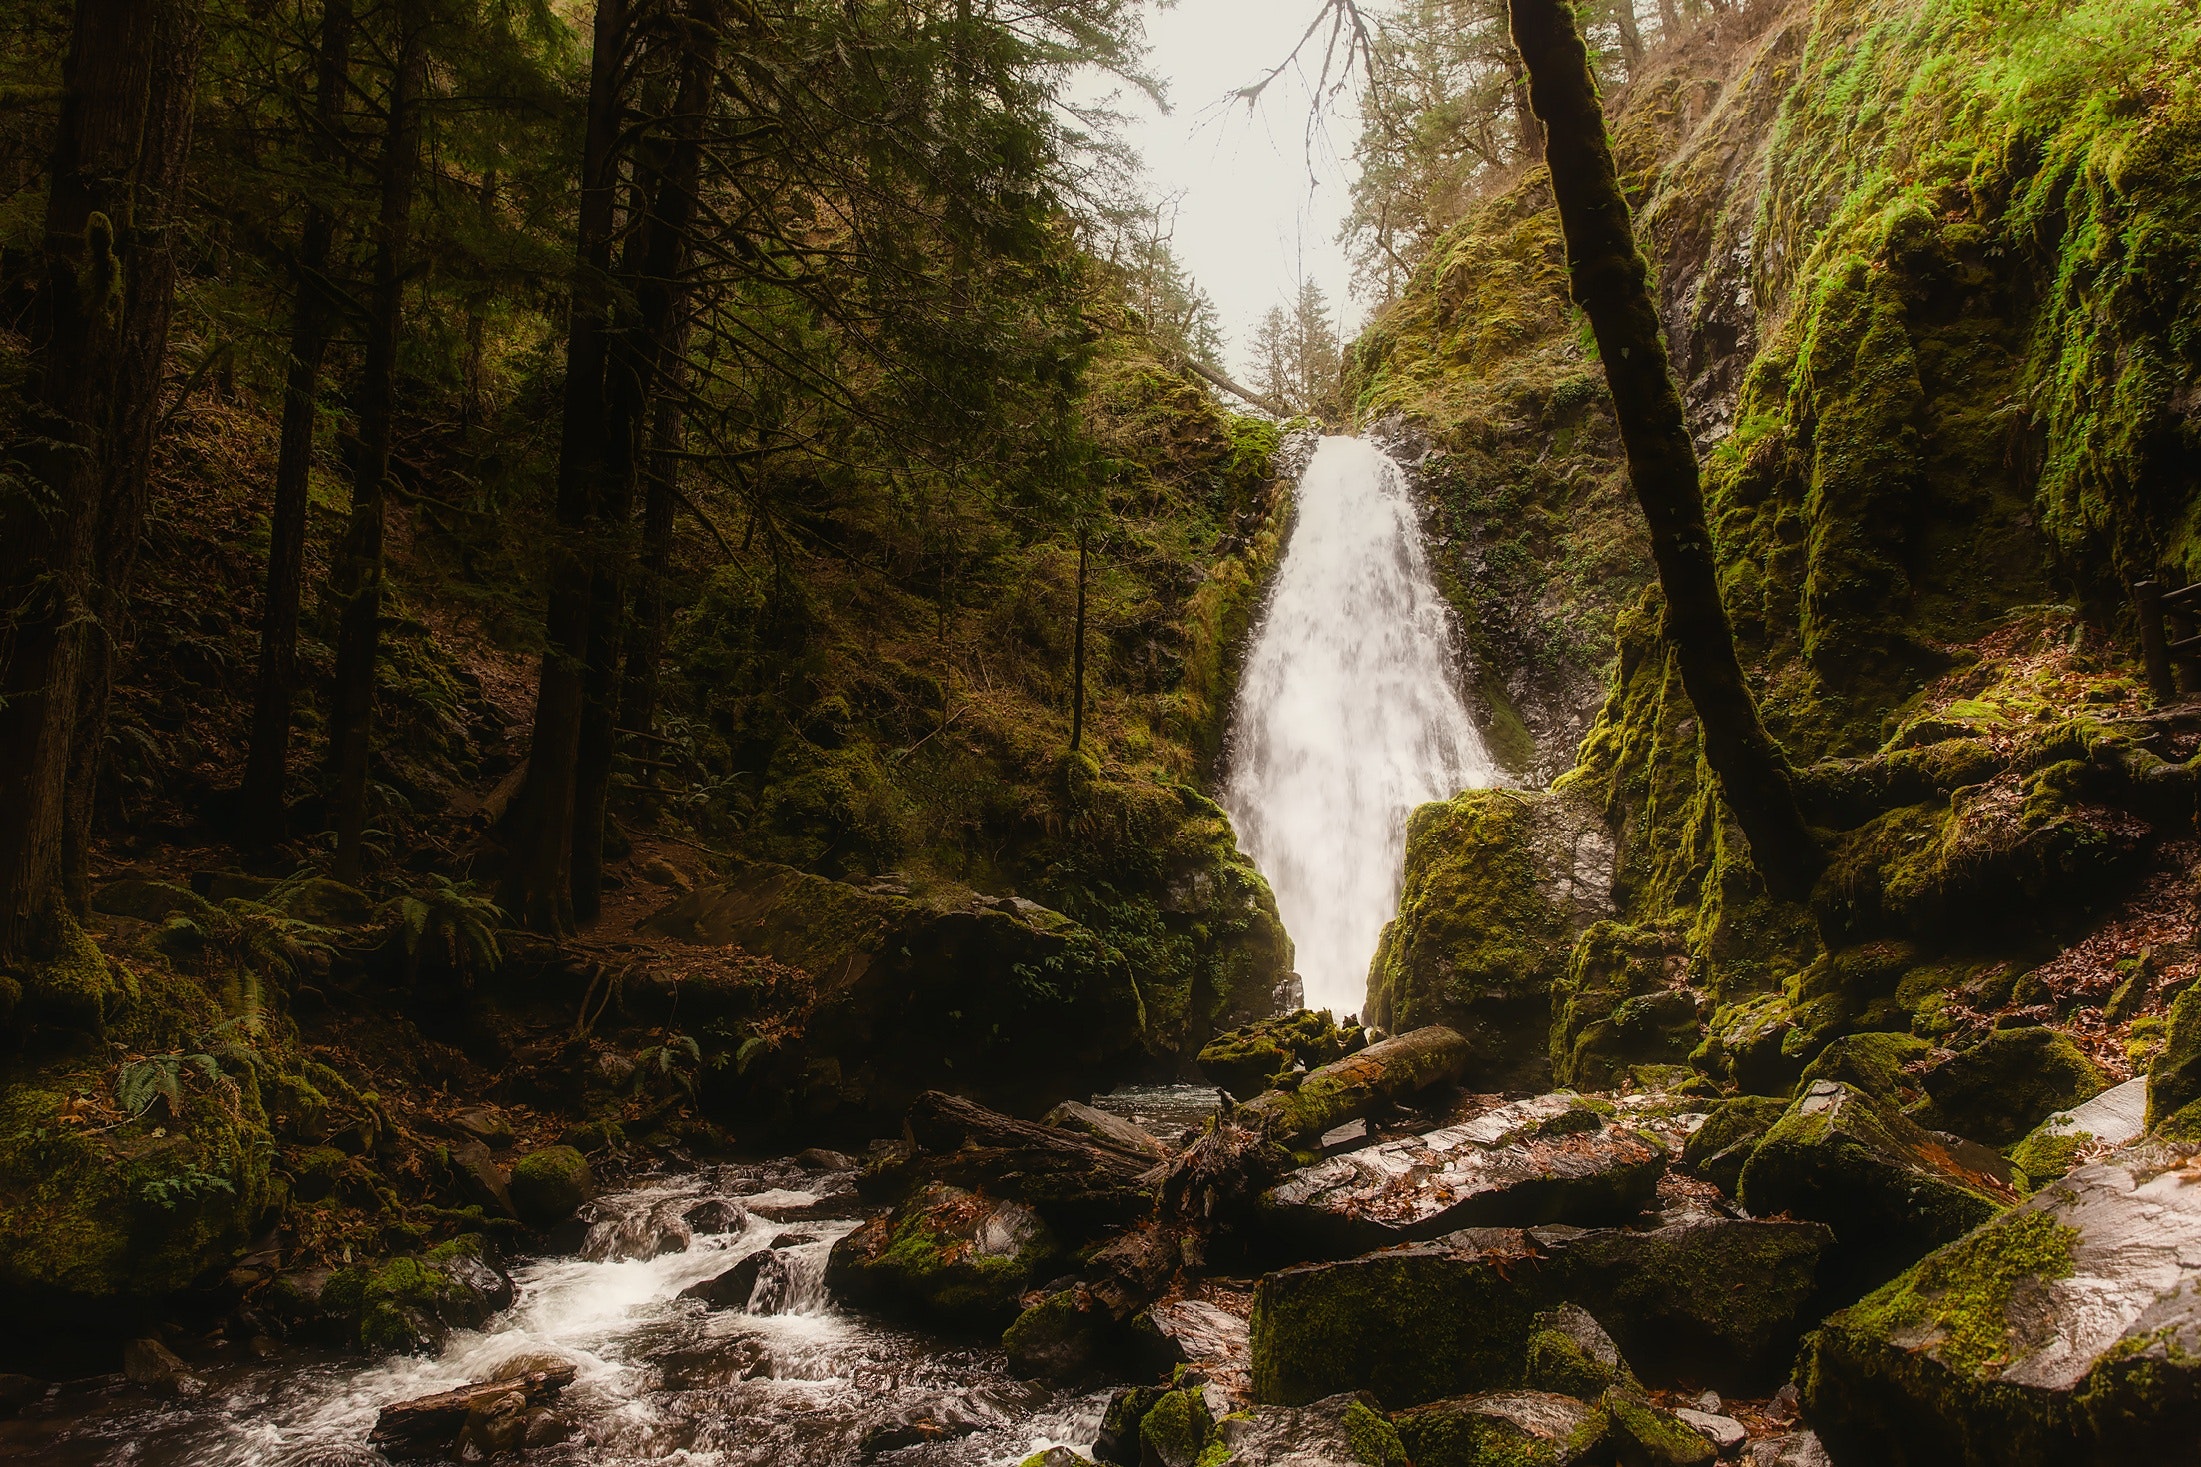
waterfall, body of water, natural landscape, nature, water resources, water, nature reserve, vegetation, watercourse, old growth forest, natural environment, forest, stream, valdivian temperate rain forest, tropical and subtropical coniferous forests, tree, rainforest, biome, jungle, wilderness, creek, state park, ravine, woodland, chute, water feature, temperate broadleaf and mixed forest, sunlight, riparian forest, landscape, plant, riparian zone, moss, river, rock, branch, national park, fluvial landforms of streams, formation, arroyo, temperate coniferous forest, vascular plant